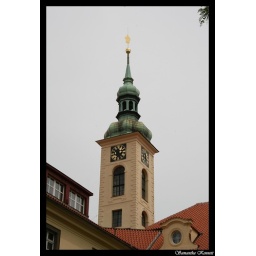
A clock tower in Prague, Czech Republic.